Winnersh Triangle railway station

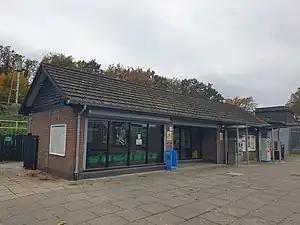
The station building

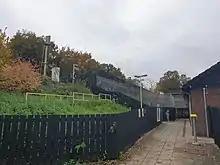
Access from station building to London-bound platform

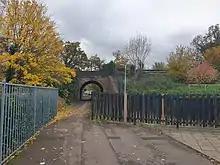
Access under the railway to Wokingham Road (left, outside fence) and Reading-bound platform (inside fence)

Winnersh Triangle railway station is one of two railway stations in Winnersh, Berkshire, England. It is served by South Western Railway services between and . The station is on the west side of Winnersh, from London Waterloo and from Reading. It is situated on an embankment by which the railway crosses the valley of the River Loddon, and is some east of the bridge across that river.